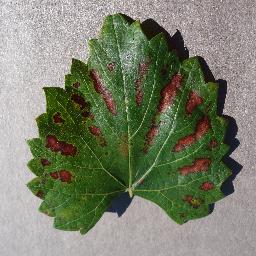
Label: Grape___Esca_(Black_Measles)